James Young (Royal Navy officer, born 1717)

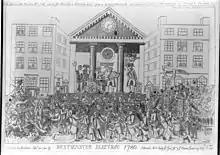
Print shows Lord Lincoln standing on the right of St. Paul's portico, Charles James Fox standing in the center with Britannia and the British lion, and on the left, James Young, acting as proxy for Admiral Rodney, with Neptune, during the Westminster election of 1780

Young appears to have entered retirement, settling in London, and dying there on 24 January 1789. He had been twice married. He married his first wife, Elizabeth Bolton, in Gibraltar in 1747. The couple had one son, William, who rose to be a prominent naval officer, and four daughters, Philippa, Susan, Elizabeth, and Sophia. His first wife died, and towards the end of 1762 James married Sophia Vasmer, the daughter of the merchant John Henry Vasmer. The couple had two children together, a son, James, who also became a senior naval officer, and a daughter, Charlotte. A further son, Thomas, may have been born out of wedlock. Admiral James Young was buried at St Anne's Church, Soho, on 2 February 1789.